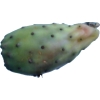
Label: cactus_fruit_green